Number (sports)

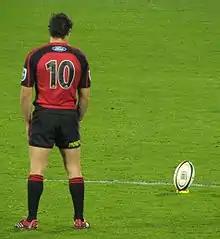
Fly-half Dan Carter wearing number 10, usually given to players in that position

Originally if a driver won the World Championship but did not defend their title the following season, tradition dictated that the number 1 was not allocated; the reigning World Constructors Champions then received numbers 0 and 2. Damon Hill received car number 0 in 1993 due to Nigel Mansell's move to Championship Auto Racing Teams (CART) in the U.S., and again in 1994, this time due to Alain Prost's retirement. This tradition has not always been in place; Ronnie Peterson received number 1 in the 1974; although he did not win the championship the previous year, due to Jackie Stewart's retirement, his Lotus team was allowed to keep number 1 as they had won the constructors' title. Formula 2 and Formula 3, which are Formula One feeder series, continue to use this numbering scheme, though 18 and 19 haven't been used in Formula 2 since Anthoine Hubert's fatal accident in Formula 2, where they retired his number 19 preventing any team from running with it.